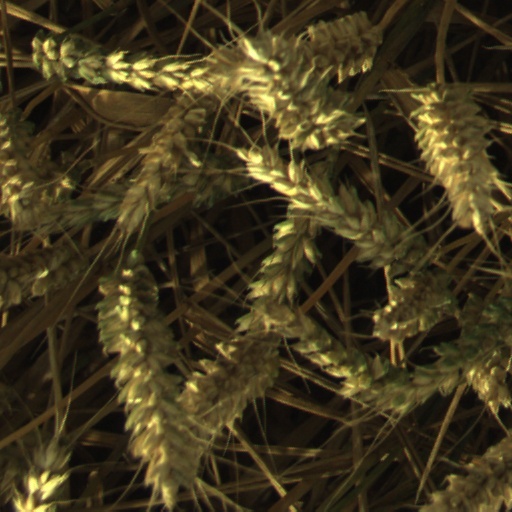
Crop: wheat